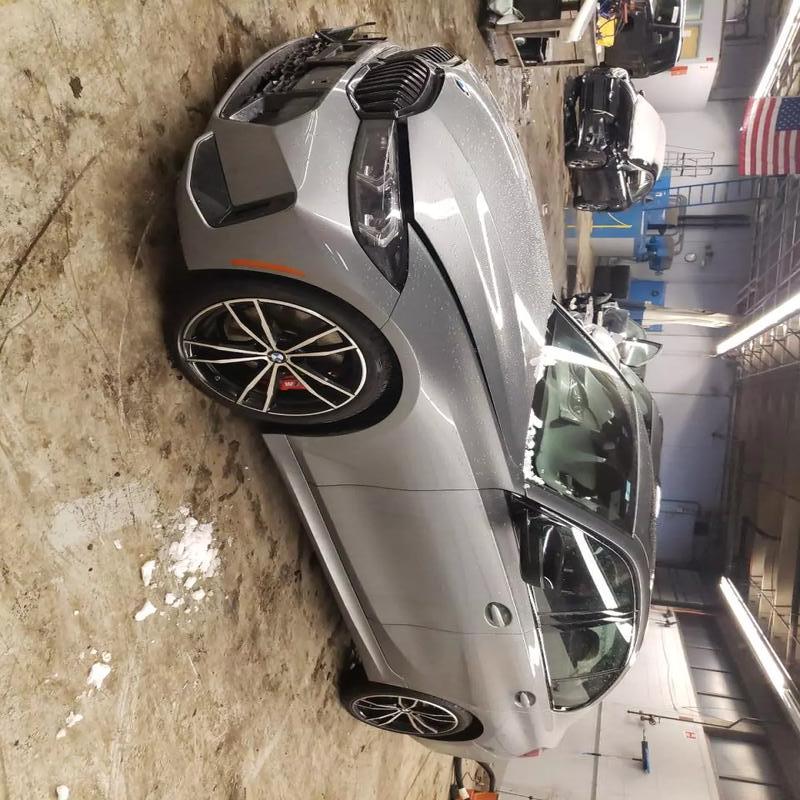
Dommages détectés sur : pare-choc avant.
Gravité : mineur